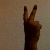
The image shows a hand gesture representing the number 2 in Indian Sign Language.